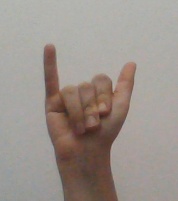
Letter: ya